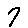
Label: 7